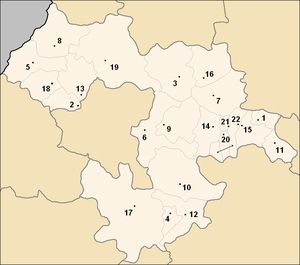
Sujet
L'oblast de Sofia est l'un des 28 oblasti de Bulgarie. C'est la région périphérique de la capitale Sofia. Le chef-lieu est la ville de Sofia et tous les services administratifs y sont installés.
La commune de Kostinbrod se trouve dans l'ouest de la Bulgarie.